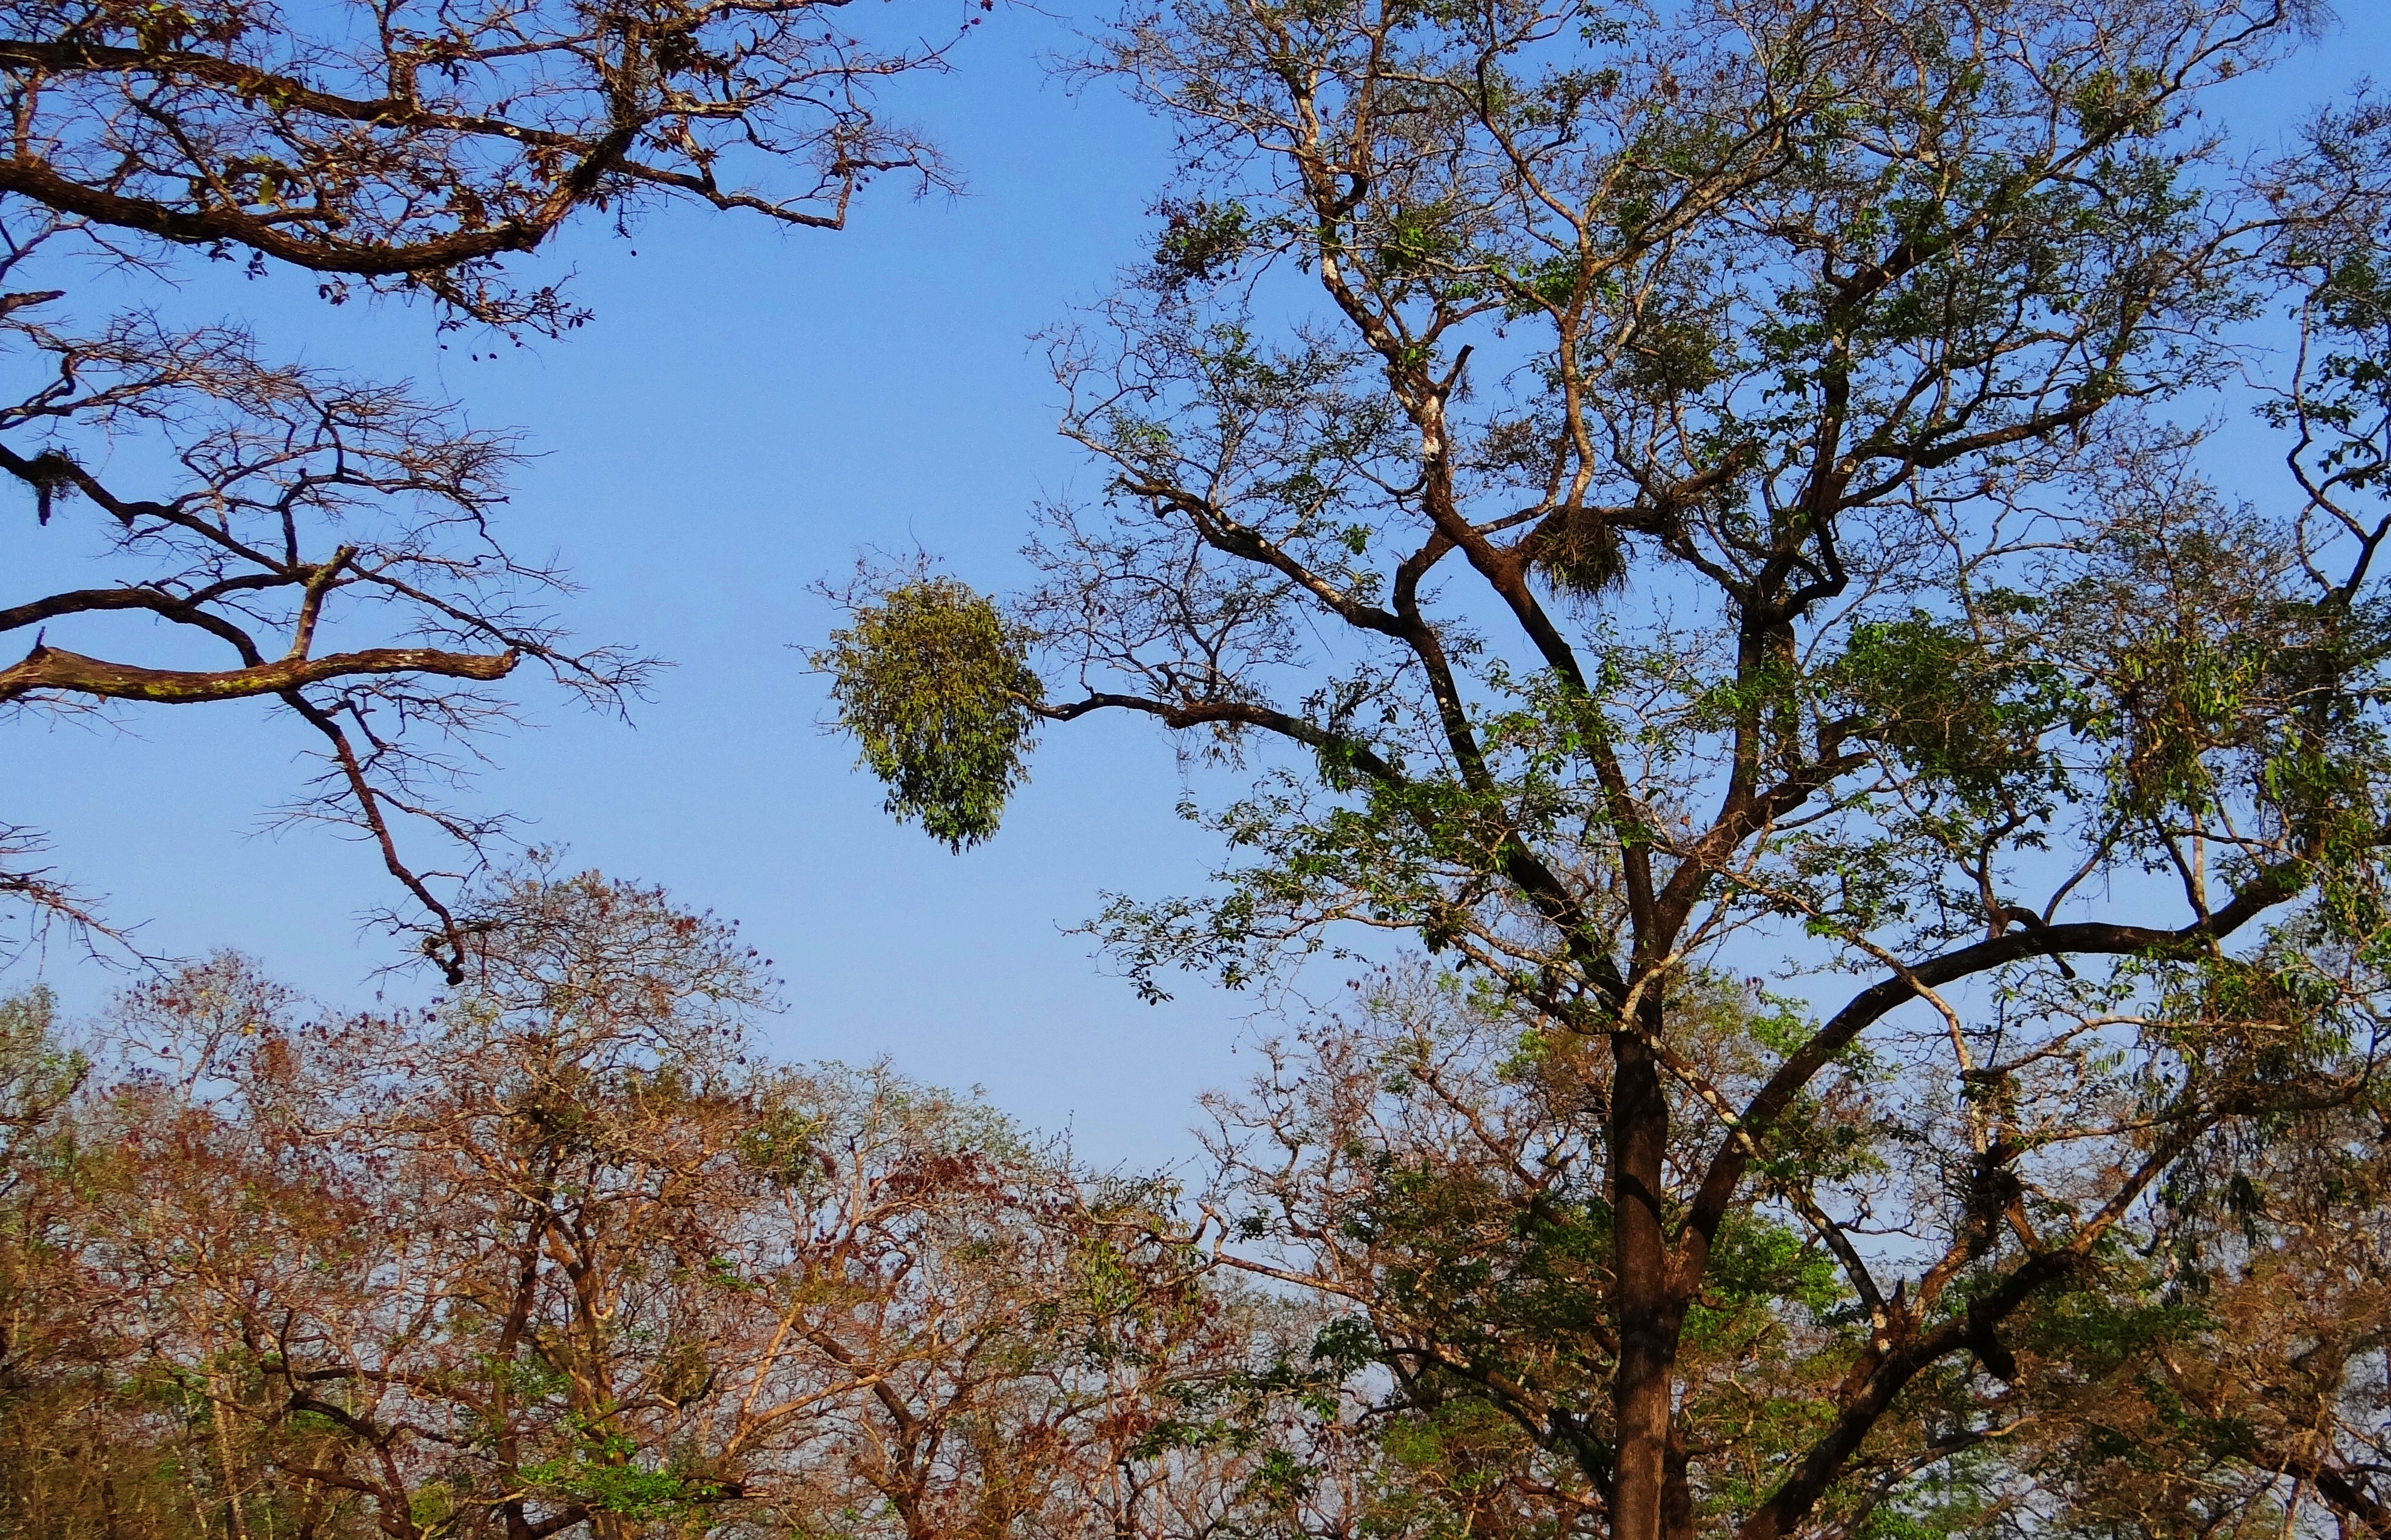
tree, nature, forest, branch, blossom, plant, sky, sunlight, leaf, flower, tropical, autumn, park, flora, season, savanna, vegetation, india, woodland, habitat, ecosystem, karnataka, epiphyte, dandeli, woody plant